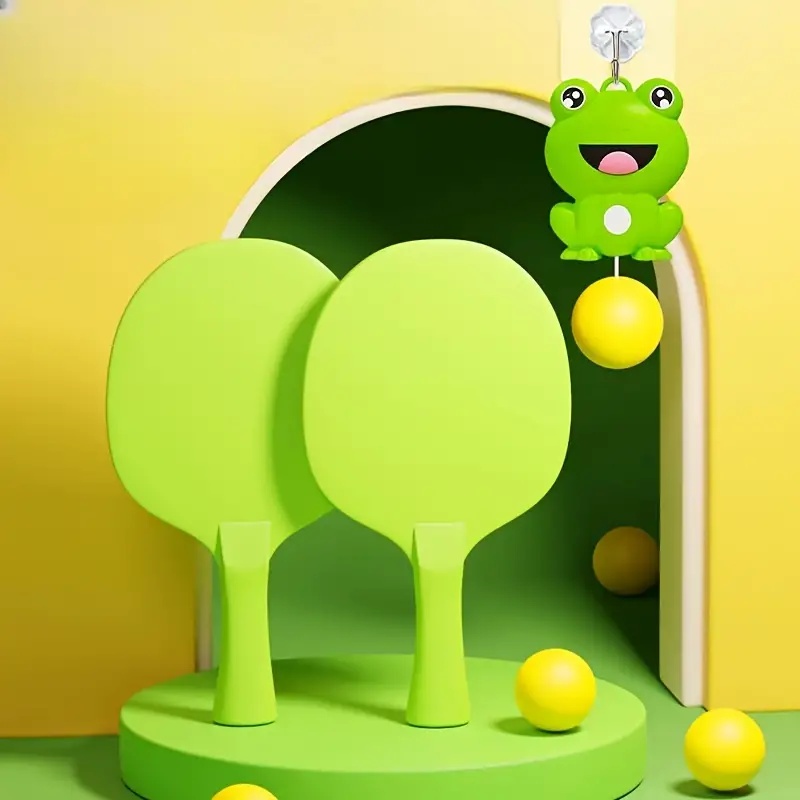
Indoor Table Tennis Set
MUST READ PARENTS Struggling to keep your kids away from Mobile screens. And, they don't play like you used to do in your childhood. No physical activity at all. Your kids lack Focus & Concentrations !!! Worrying I Know But here's a effective exercise to help your kids SHINE and GROW , trusted by more than 15000+ responsible parents just like you. Let them fall in love with sports. This indoor hanging table tennis set keeps your kids active and engaged, so they stay away from mobile screens. It is proven to improve: ✅ Physical activity ✅ Hand-Eye Coordination ✅ Focus and Concentration ✅ Self Confidence ✅ Physical Strenght & Stamina ✅ Social Skills ✅ Better Brain Health ✅ And more... Perfect for beginners as they don't need table to play. Just paste it on any flat surfaces like walls, tiles and metal surfaces, etc. and start playing. I know it's super simple. Adjustable length You can easily adjust the line length by simply pressing and rotating. That makes it perfect for any age groups (3 years to 14 years), boys and girls. So don't wait anymore. Let your kids fall in love with sports. Perfect Gift For Kids: Makes it the best gift that you can give to any kid. Adorable way to tell your kids that how much you LOVE and CARE for them.
Brand: Make Me Deal
Category: Sporting Goods > Indoor Games > Ping Pong > Ping Pong Paddles & Sets